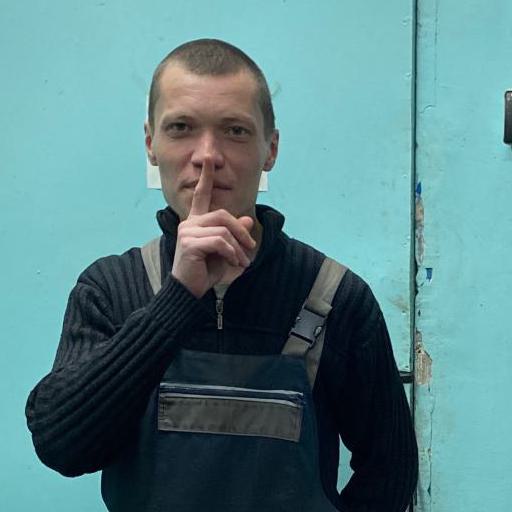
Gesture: mute